Mikhail Karpeyev

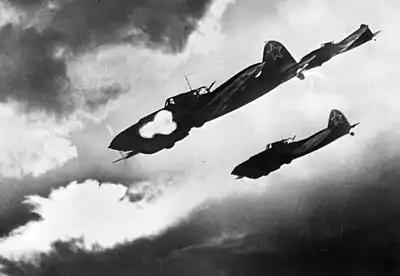
Ilyushin Il-2s in action. Karpeyev's later service flying these planes resulted in his award of the title of Hero of the Soviet Union.

Karpeyev was born on 21 November 1922, to a Russian peasant family in the village of Yakimovo (now part of the city of Cheboksary), in Cheboksarsky Uyezd, Chuvash Autonomous Oblast, in the Russian Soviet Federal Socialist Republic. He studied at school number 4 in Cheboksary, and also attended the city's aeroclub, graduating in 1940. In October 1940, he joined the Red Army and enrolled in the Sverdlovsk Military Aviation School for Pilots, graduating in August 1941 with the rank of sergeant. This was shortly after the Axis invasion of the Soviet Union in June that year, and Karpeyev was sent to the 22nd Aviation School in Alma-Ata, in the Kazakh Soviet Socialist Republic, as a pilot-instructor. The school was then reformed as a frontline fighting force as the , equipped with the Polikarpov Po-2. This began Karpeyev's wartime career, during which he saw action on the Leningrad, Stalingrad, Southern, 4th Ukrainian and 3rd Belorussian Fronts. He began as a pilot, rising through the ranks and positions to senior pilot, flight commander, and then deputy squadron commander of the 75th Guards Assault Aviation Regiment, of the 1st Guards Assault Aviation Division.